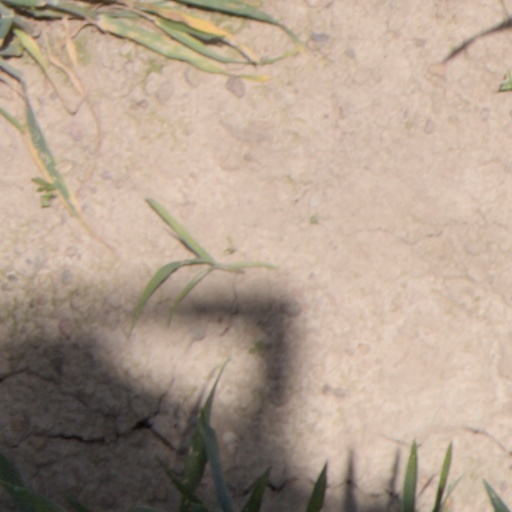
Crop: wheat